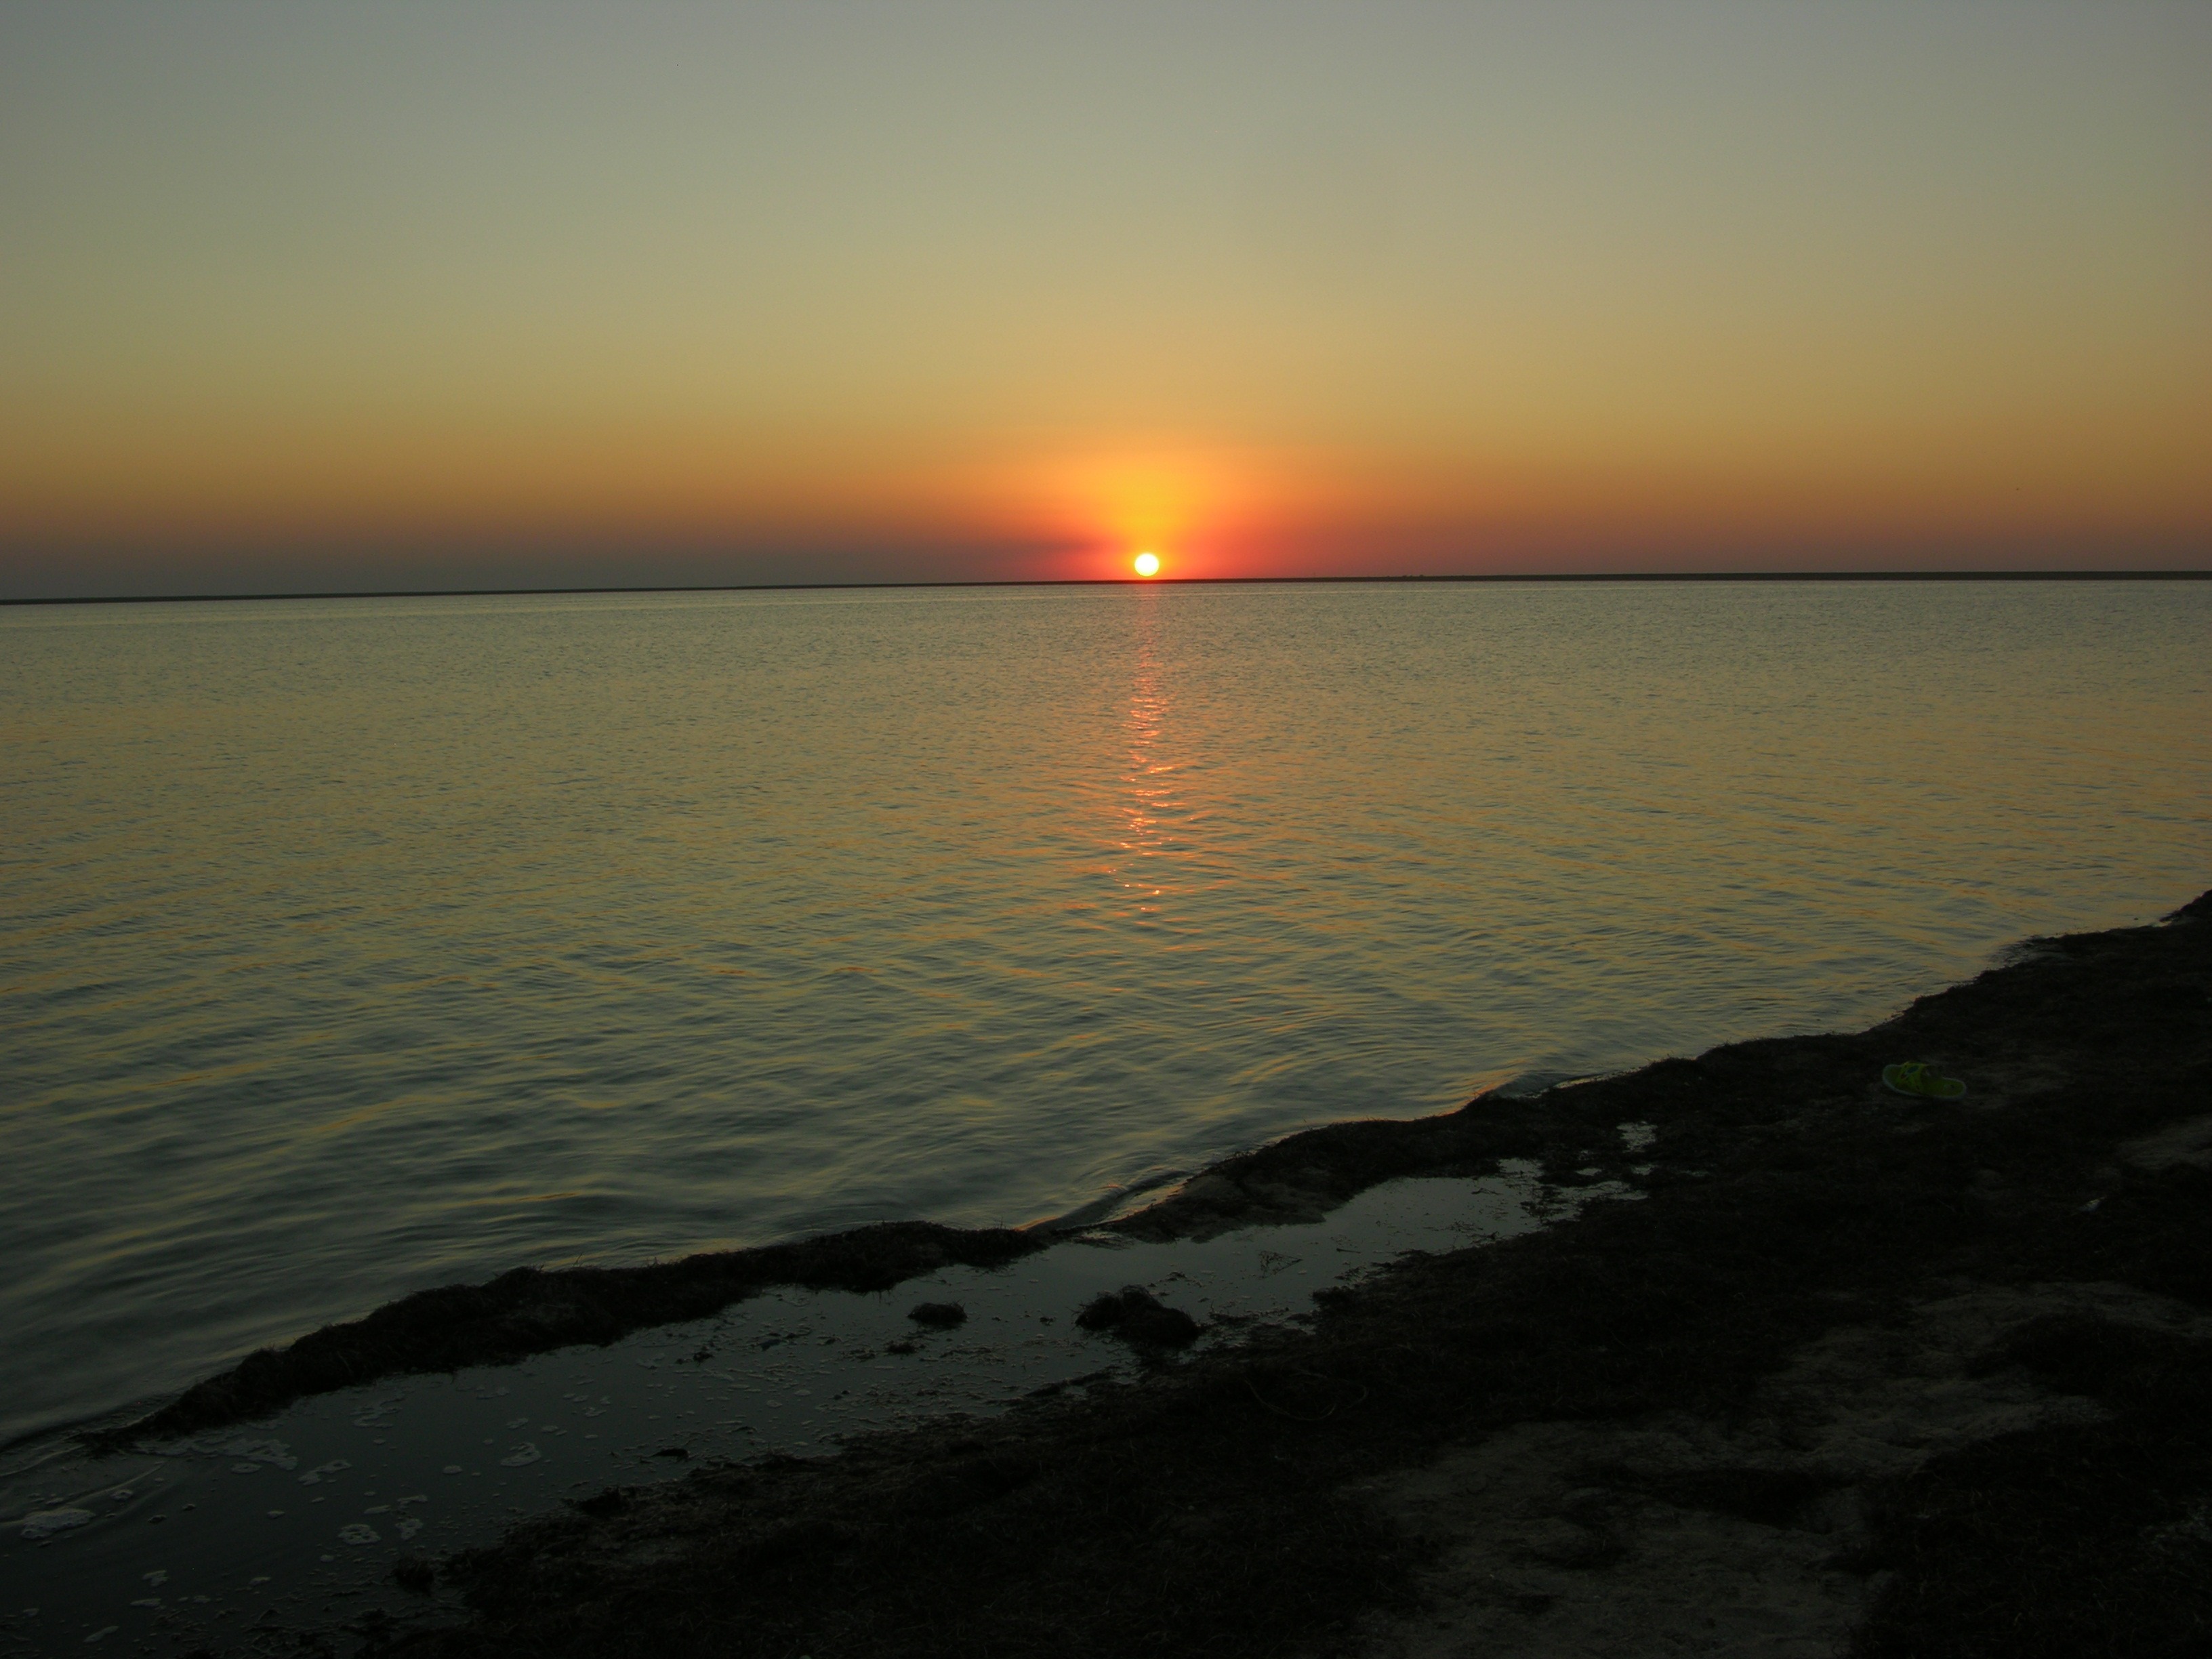
beach, sea, coast, ocean, horizon, sun, sunrise, sunset, sunlight, morning, shore, wave, lake, dawn, dusk, evening, reflection, bay, ukraine, loch, afterglow, atmospheric phenomenon